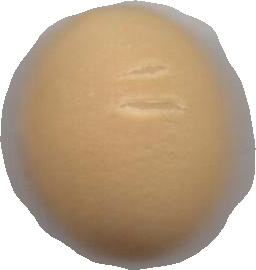
Variety: Grobogan